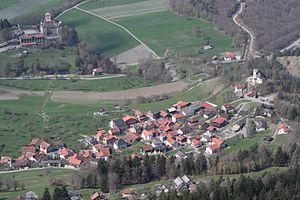
Tumegl/Tomils est une localité et une ancienne commune suisse du canton des Grisons. Malgré son nom officiellement bilingue, seulement une petite minorité de gens plutôt âgés parle encore le romanche dans cette commune.